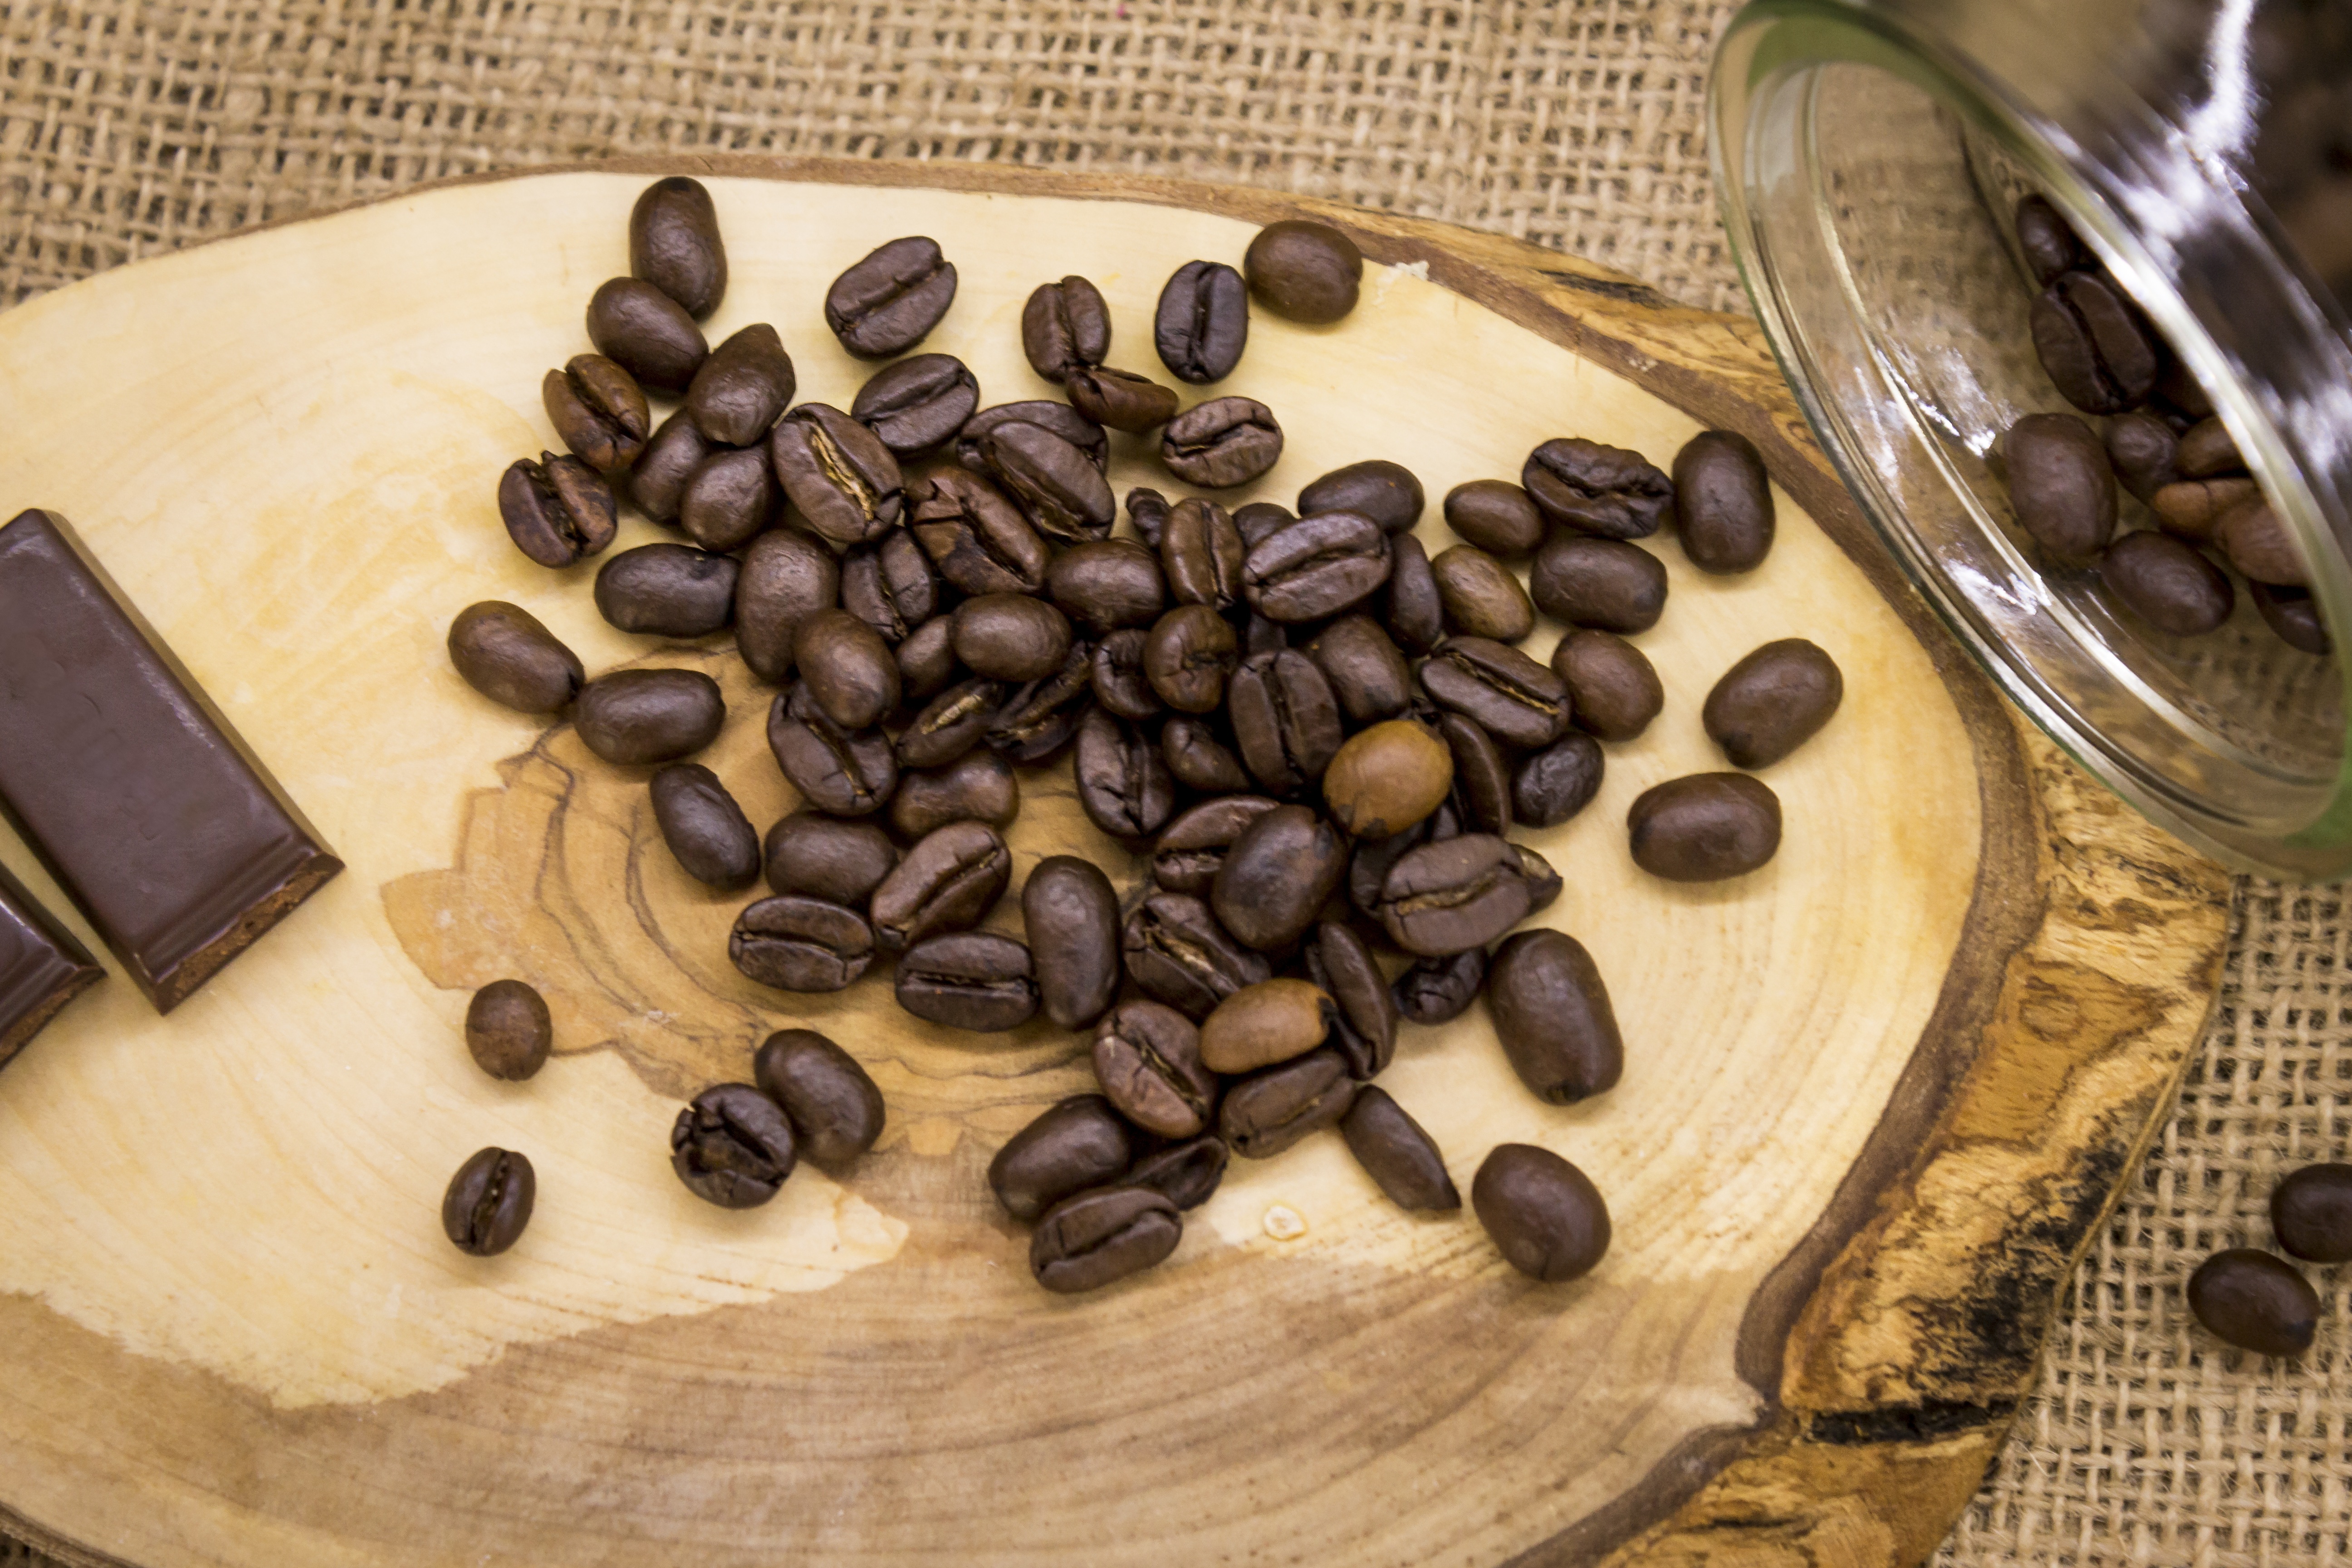
tree, coffee, light, wood, seed, cup, cappuccino, decoration, dish, food, produce, vegetable, brown, kitchen, beverage, chocolate, espresso, coffee cup, cuisine, chopping board, design, nutrition, vegetarian food, wire mesh, flavor, coffee seeds, coffee grinders, mesh cloth, food photo